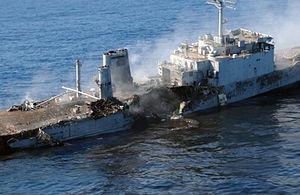
La classe Newport est une classe de Landing Ship Tank de l'United States Navy.